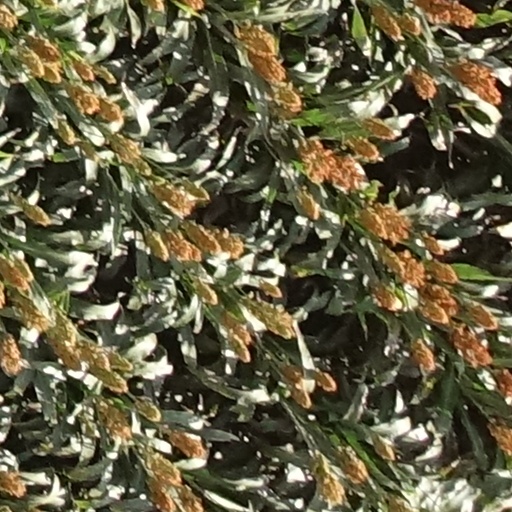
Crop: sorghum